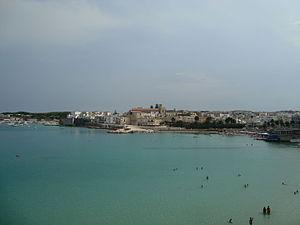
Vue générale du port d'Otrante